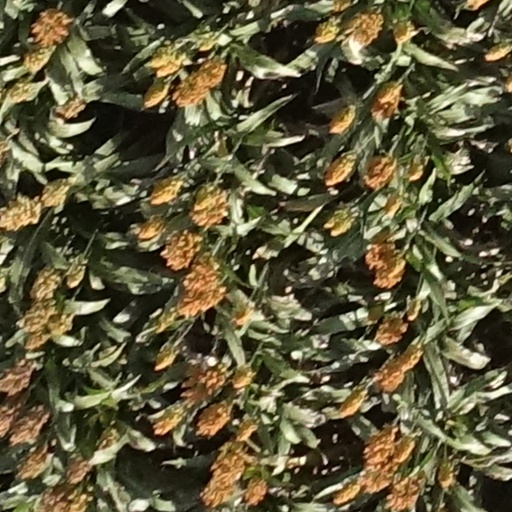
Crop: sorghum